Arad Sawat

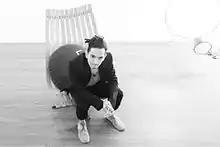
Arad Sawat

Arad Sawat (born January 23, 1975), is an Israeli set and production designer for television and in the film industry. He has designed and created sets for many television drama series and feature films, as well as designing conceptual spaces for industrial complexes. Sawat received international acclaim for his artistic design in Oscar-nominated "Footnote" (2011), winner of the Best Screenplay Award at the 2011 Cannes Film Festival. He is a three time Ophir Award winner for Best Artistic Direction.